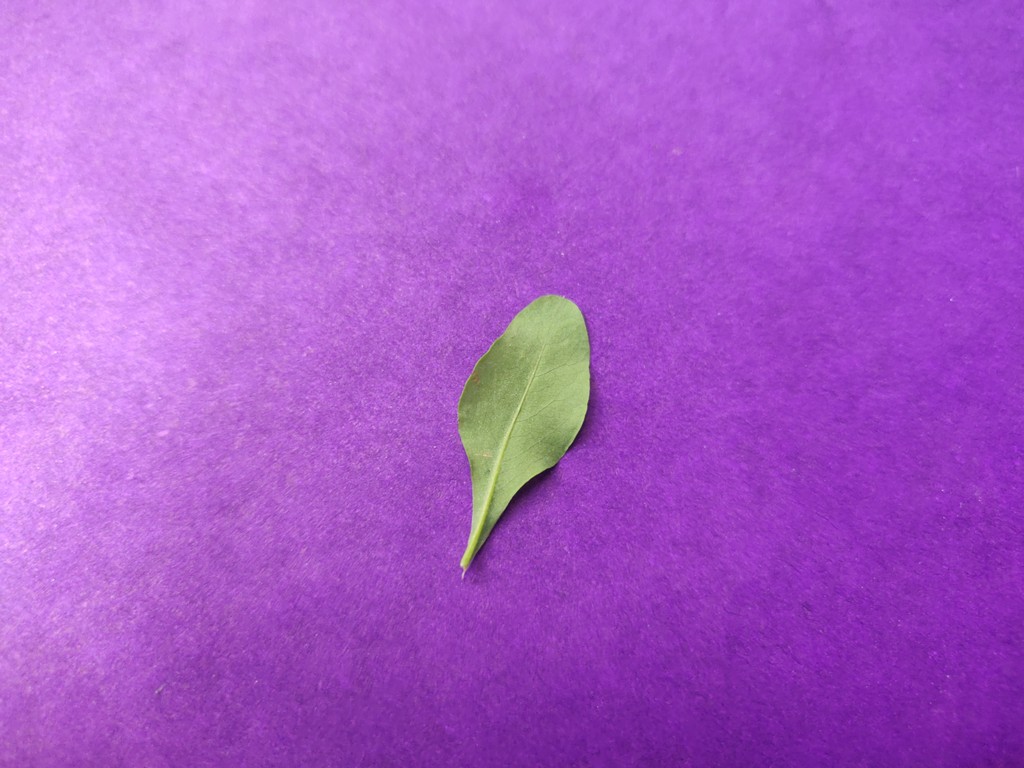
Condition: Healthy
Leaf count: single
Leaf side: back